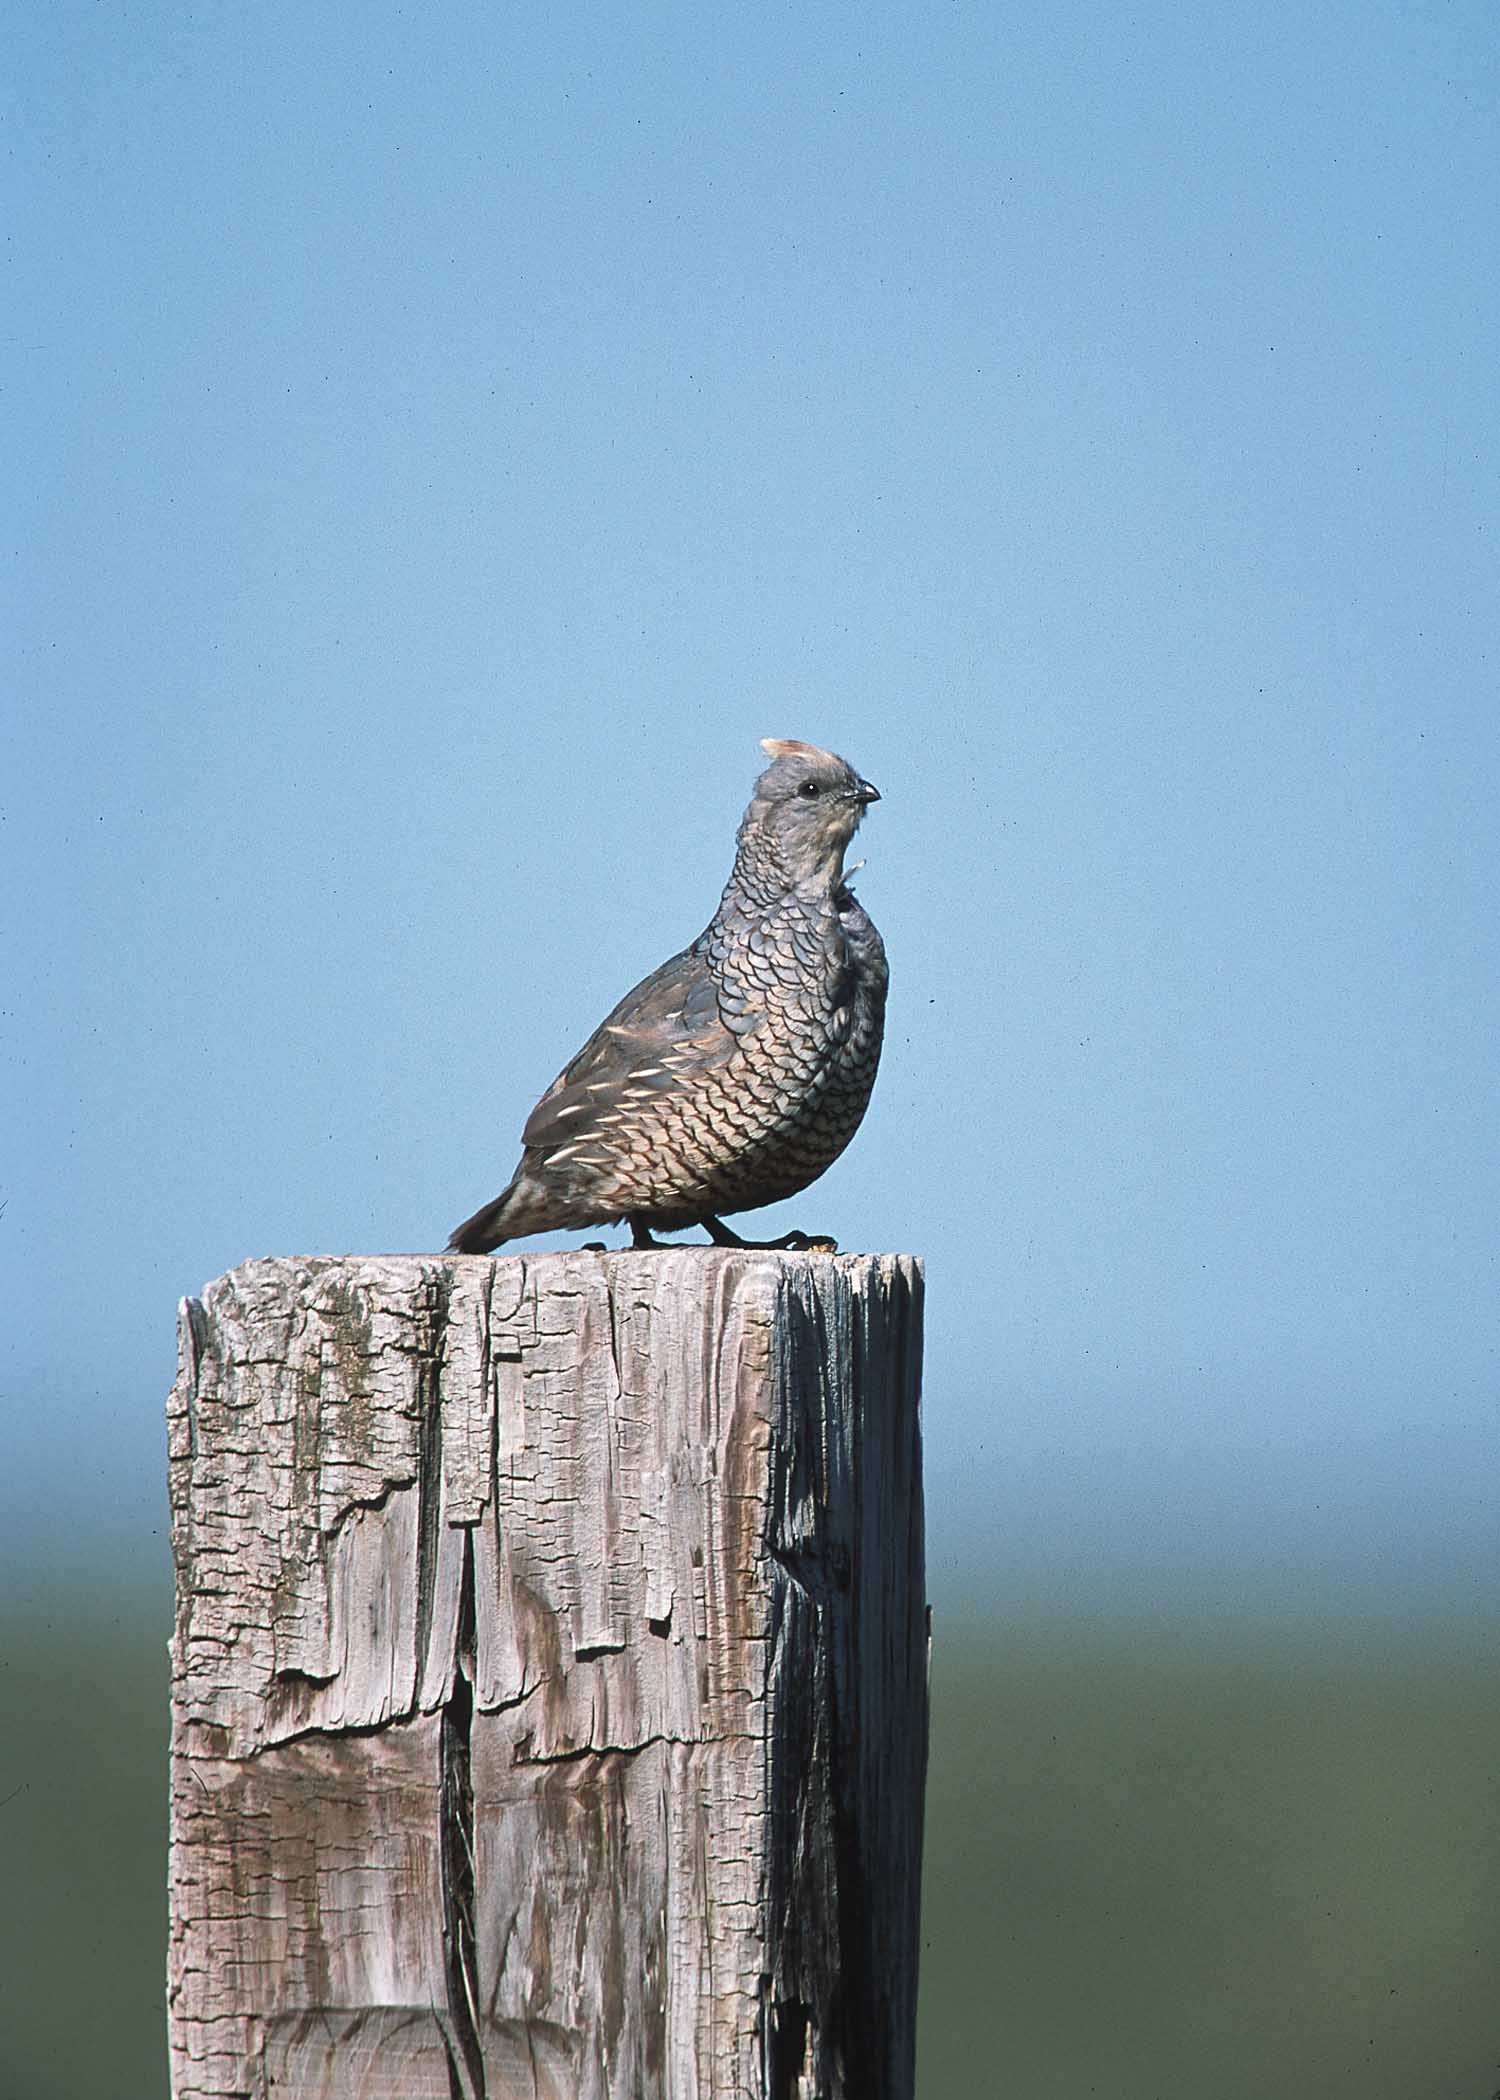
bird, wing, post, wildlife, hawk, fowl, fauna, bird of prey, vertebrate, game bird, hunting, falcon, perched, scaled quail